Alberta separatism

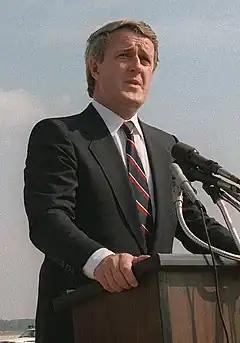

The party's popularity declined after the Progressive Conservative Party, led by Brian Mulroney won a majority government, defeating Prime Minister John Turner in the 1984 federal election. Under Mulroney, the NEP was rapidly dismantled, and Albertans had new hope for achieving a better-negotiated resource wealth distribution. This caused the Alberta separatist movement to dissipate significantly. Yet, the Mulroney government was a disappointment since the majority of MPs were elected from central Canada, and Alberta's concerns largely ignored. By the time he left office in 1993, Mulroney was perhaps the most hated prime minister due to various allegations of corruption pertaining to the sale of Canadian assets. Mulroney awarded the contract for maintenance of CF-18 fighter jets to the Montreal-based Bombardier Aerospace company, a decision that engendered so much anger in Western Canada, since Western Canada produced a better bid, that it directly led to the formation of the Reform Party of Alberta.